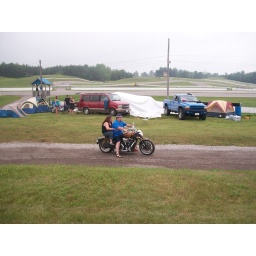
Our camp had a good vantage point , high ground looking over a road .